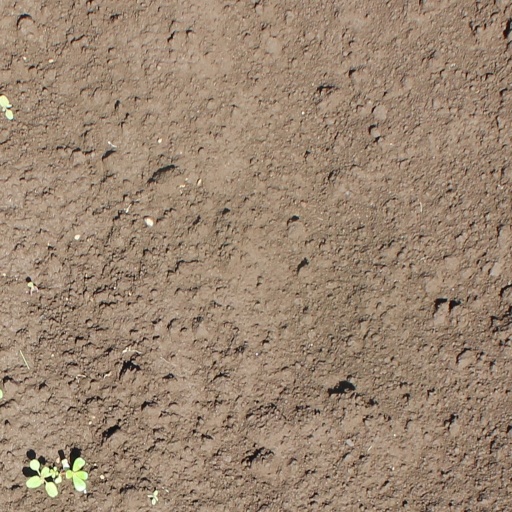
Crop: soybean